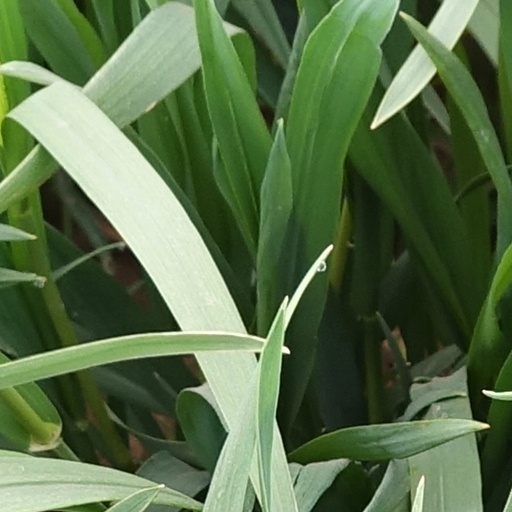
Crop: wheat